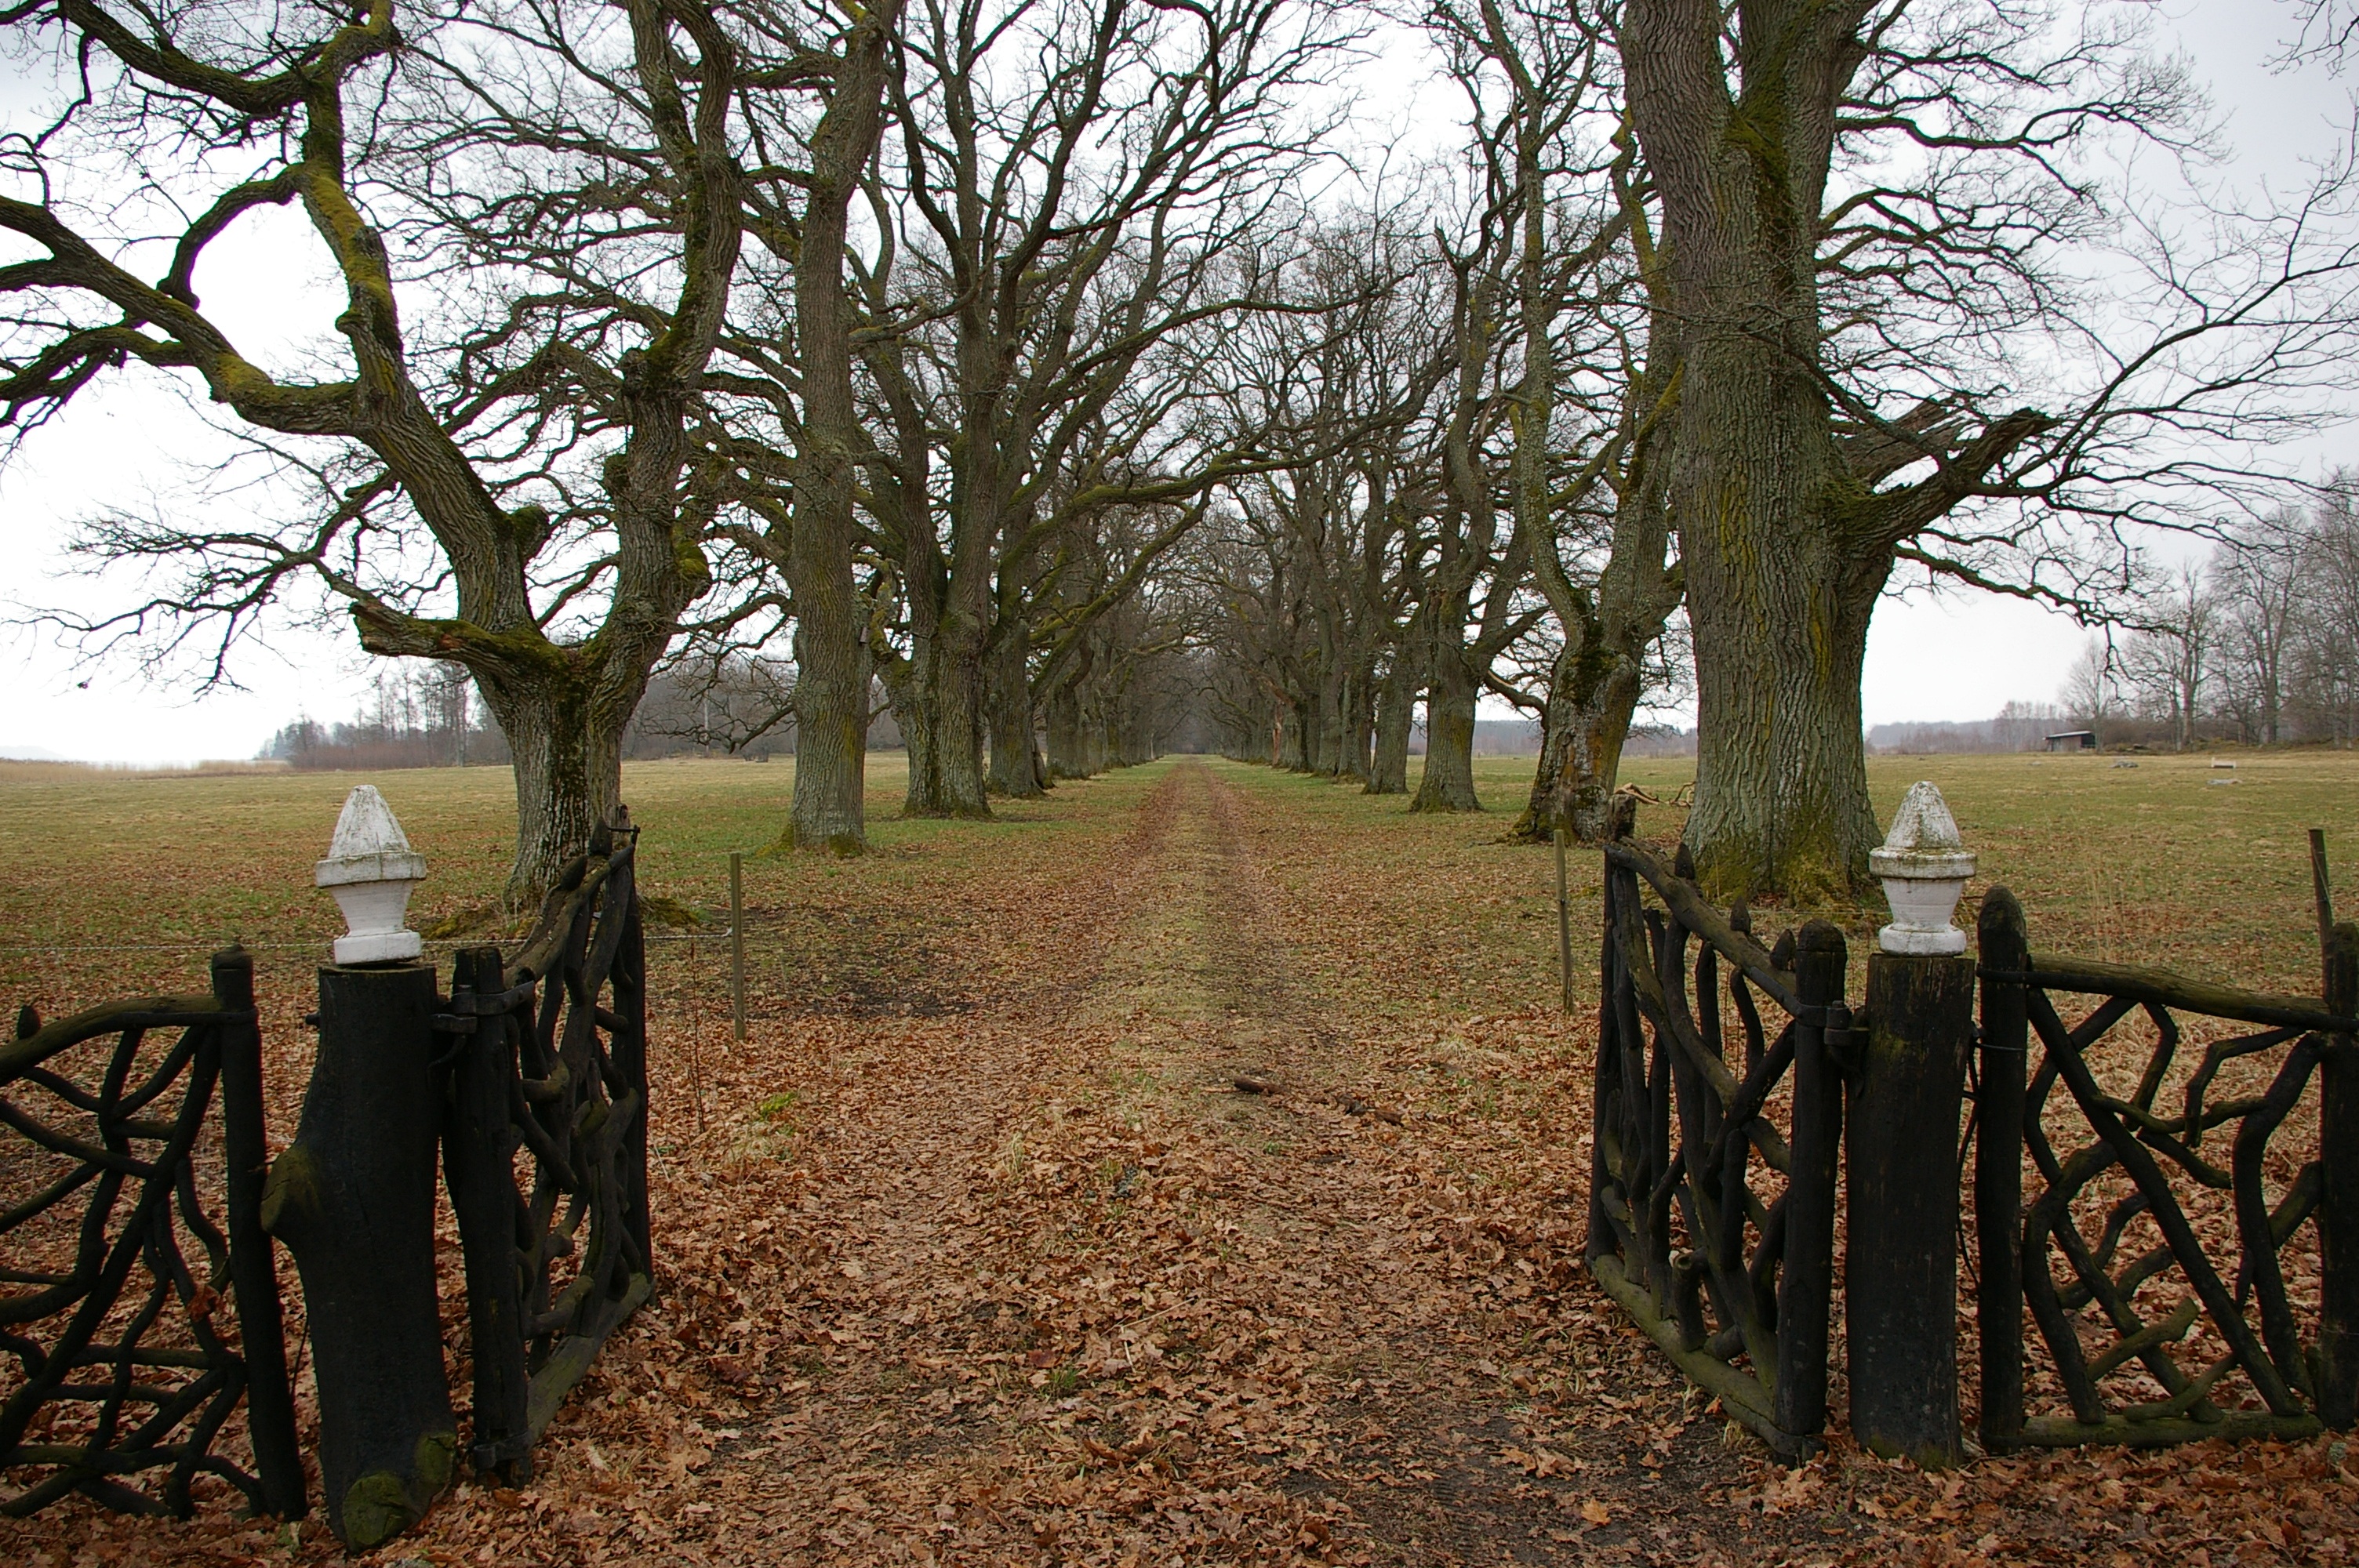
landscape, tree, farm, morning, autumn, cemetery, season, avenue, woodland, gates, opening, rural area, oak trees